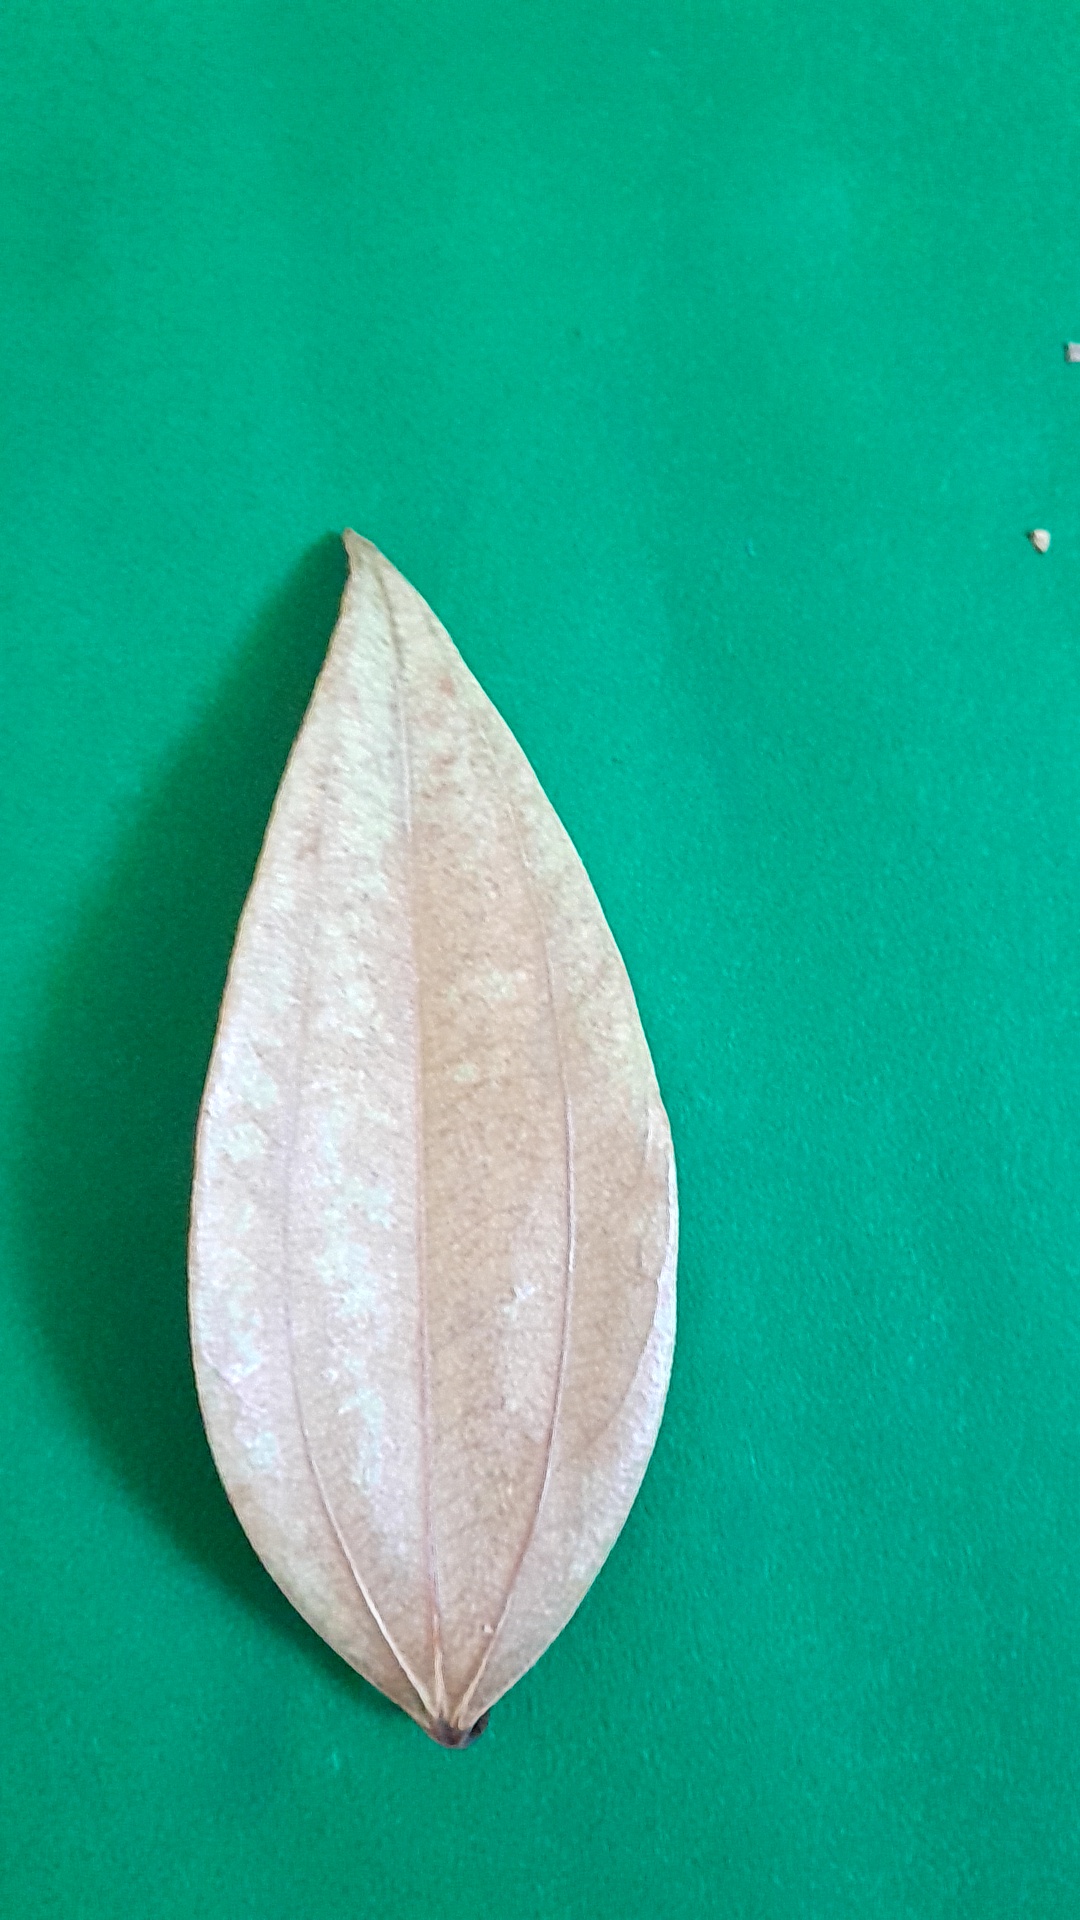
Label: Dry Leaf